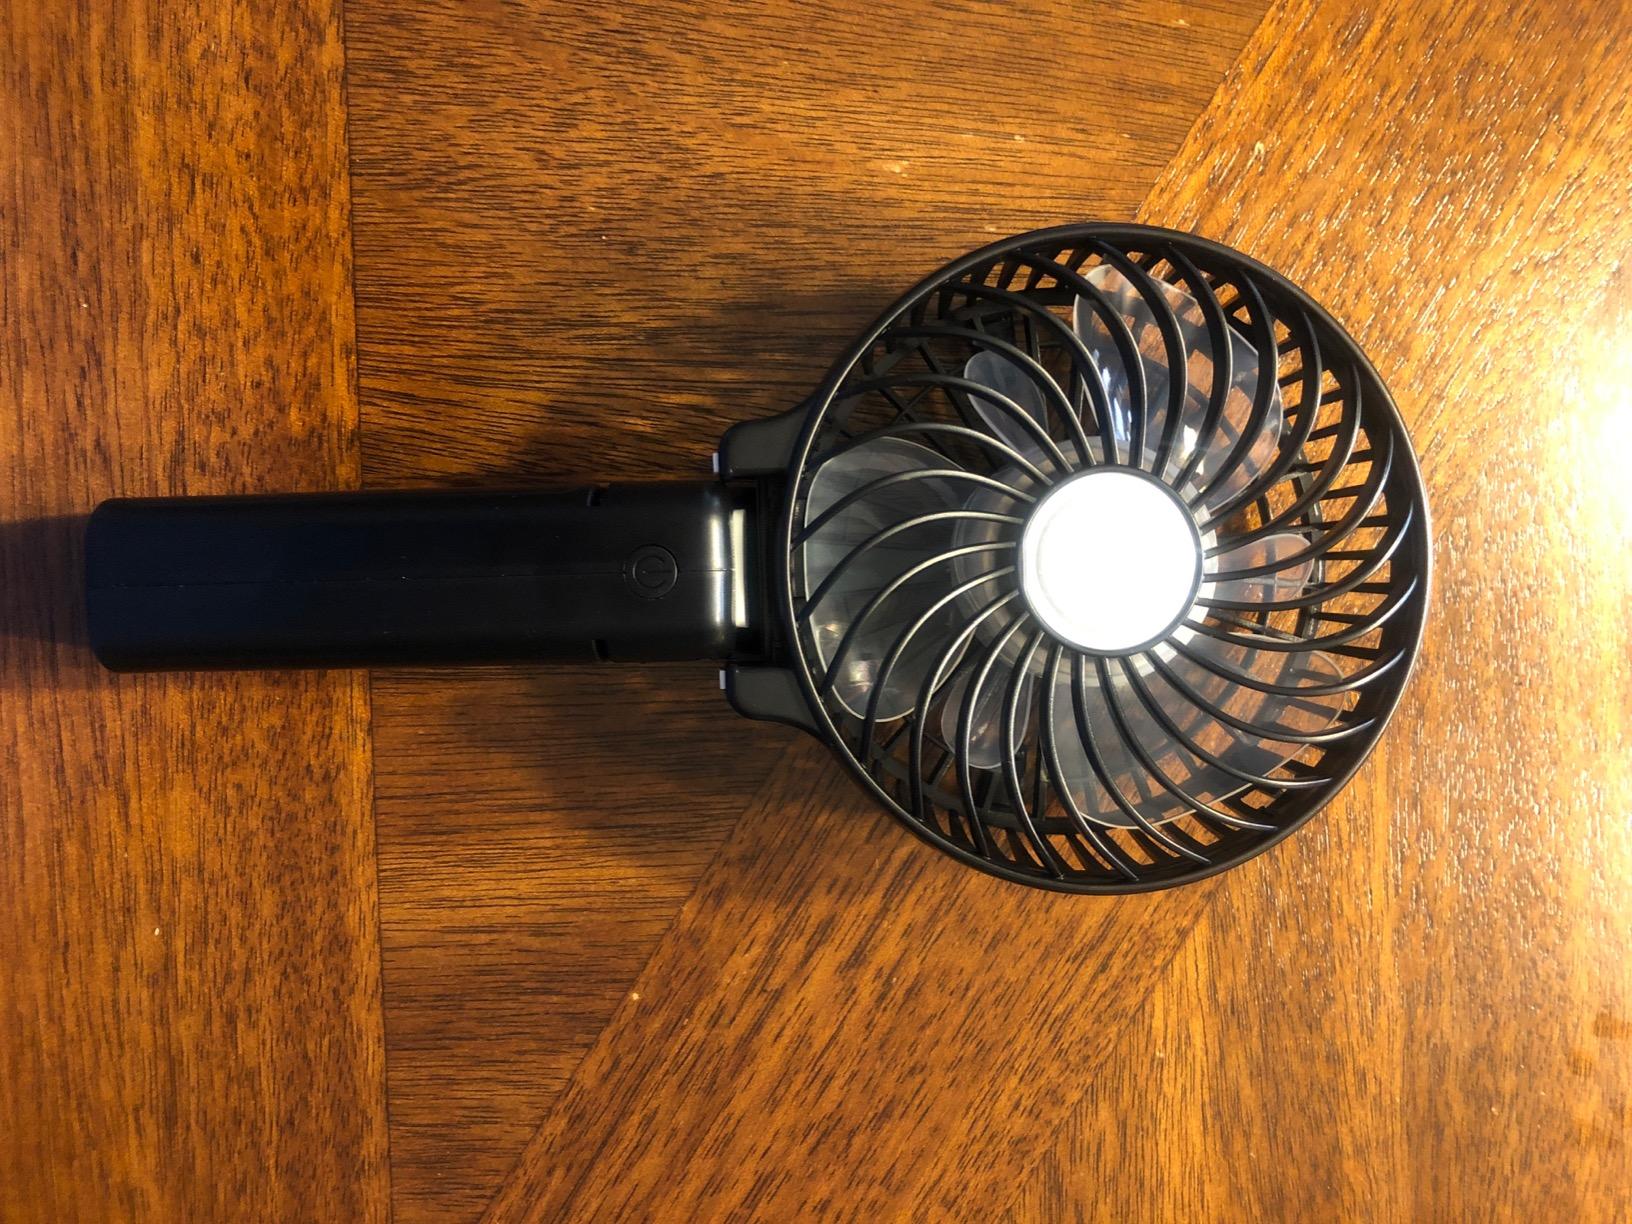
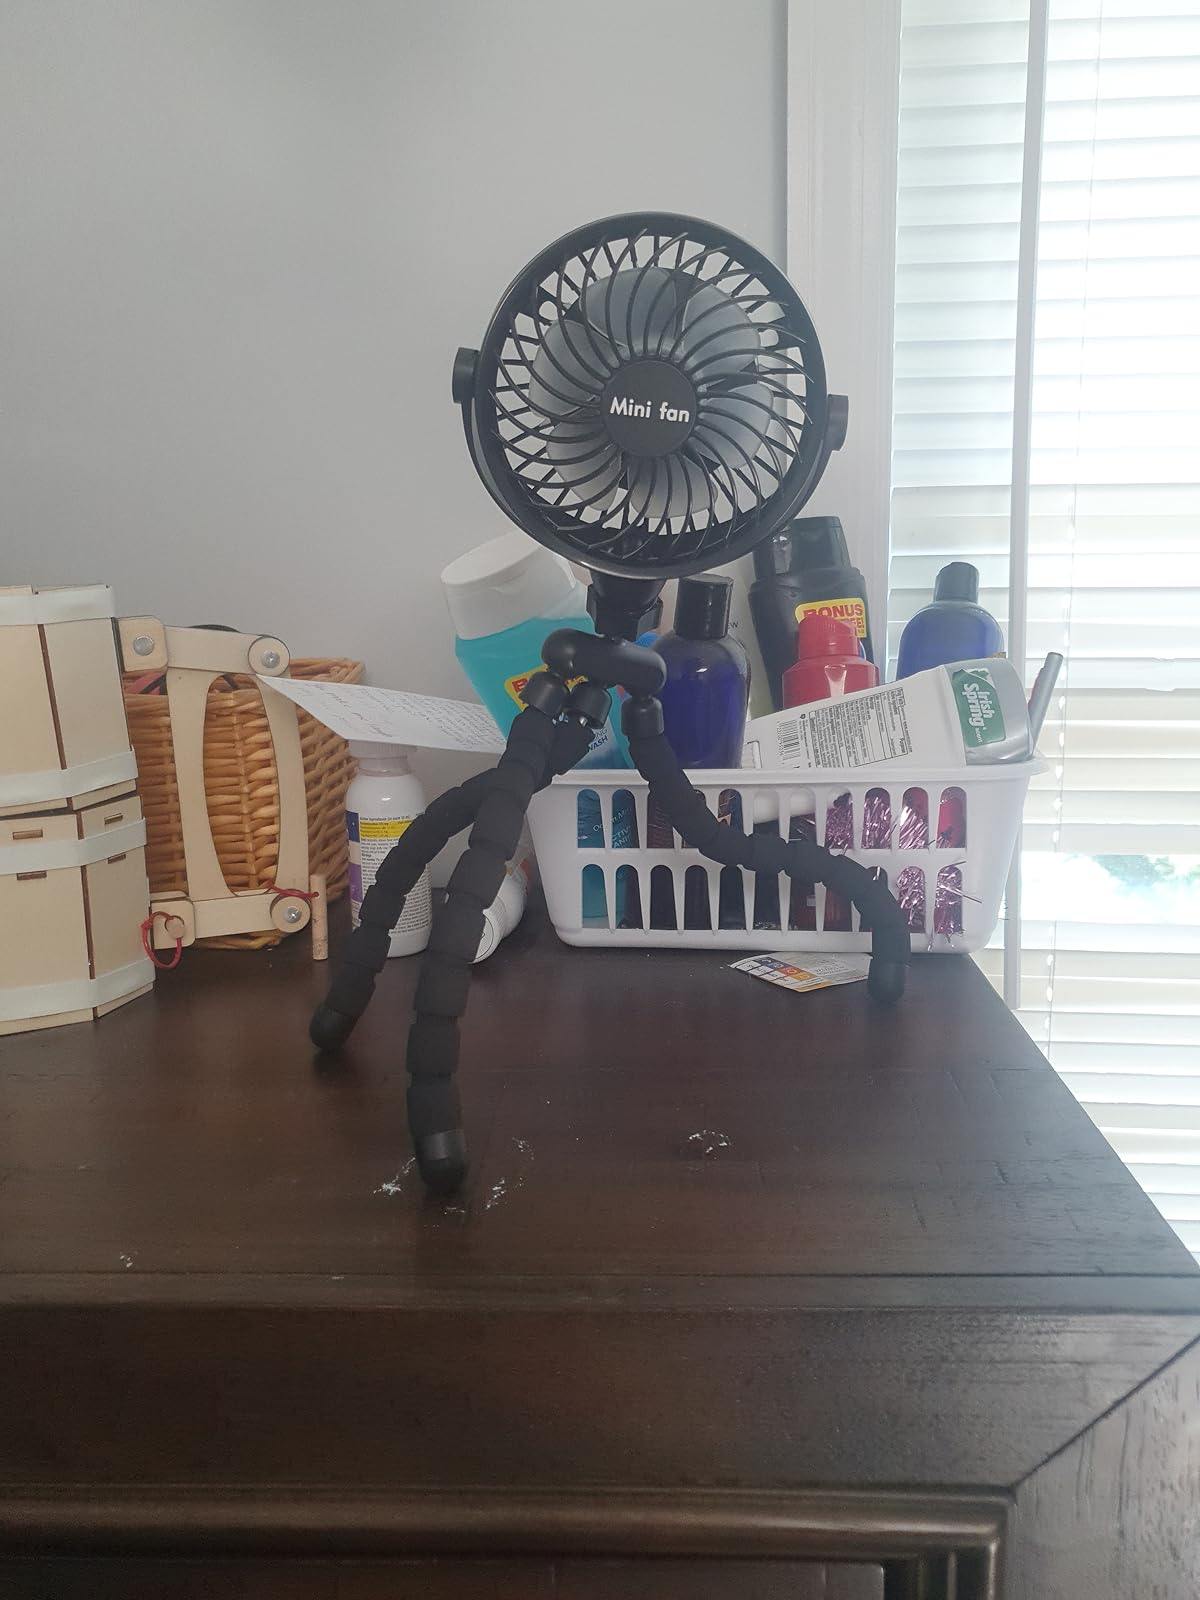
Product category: fan
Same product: no